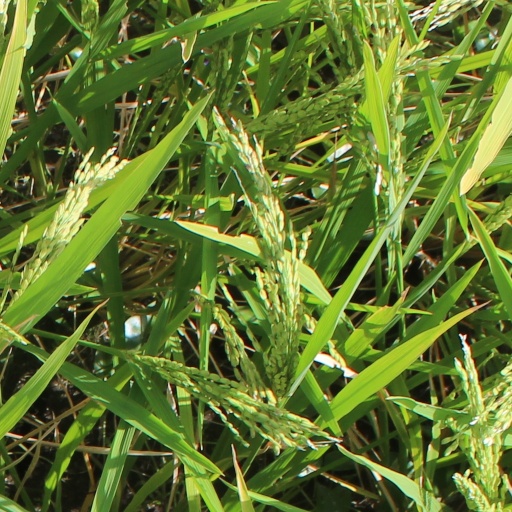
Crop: rice